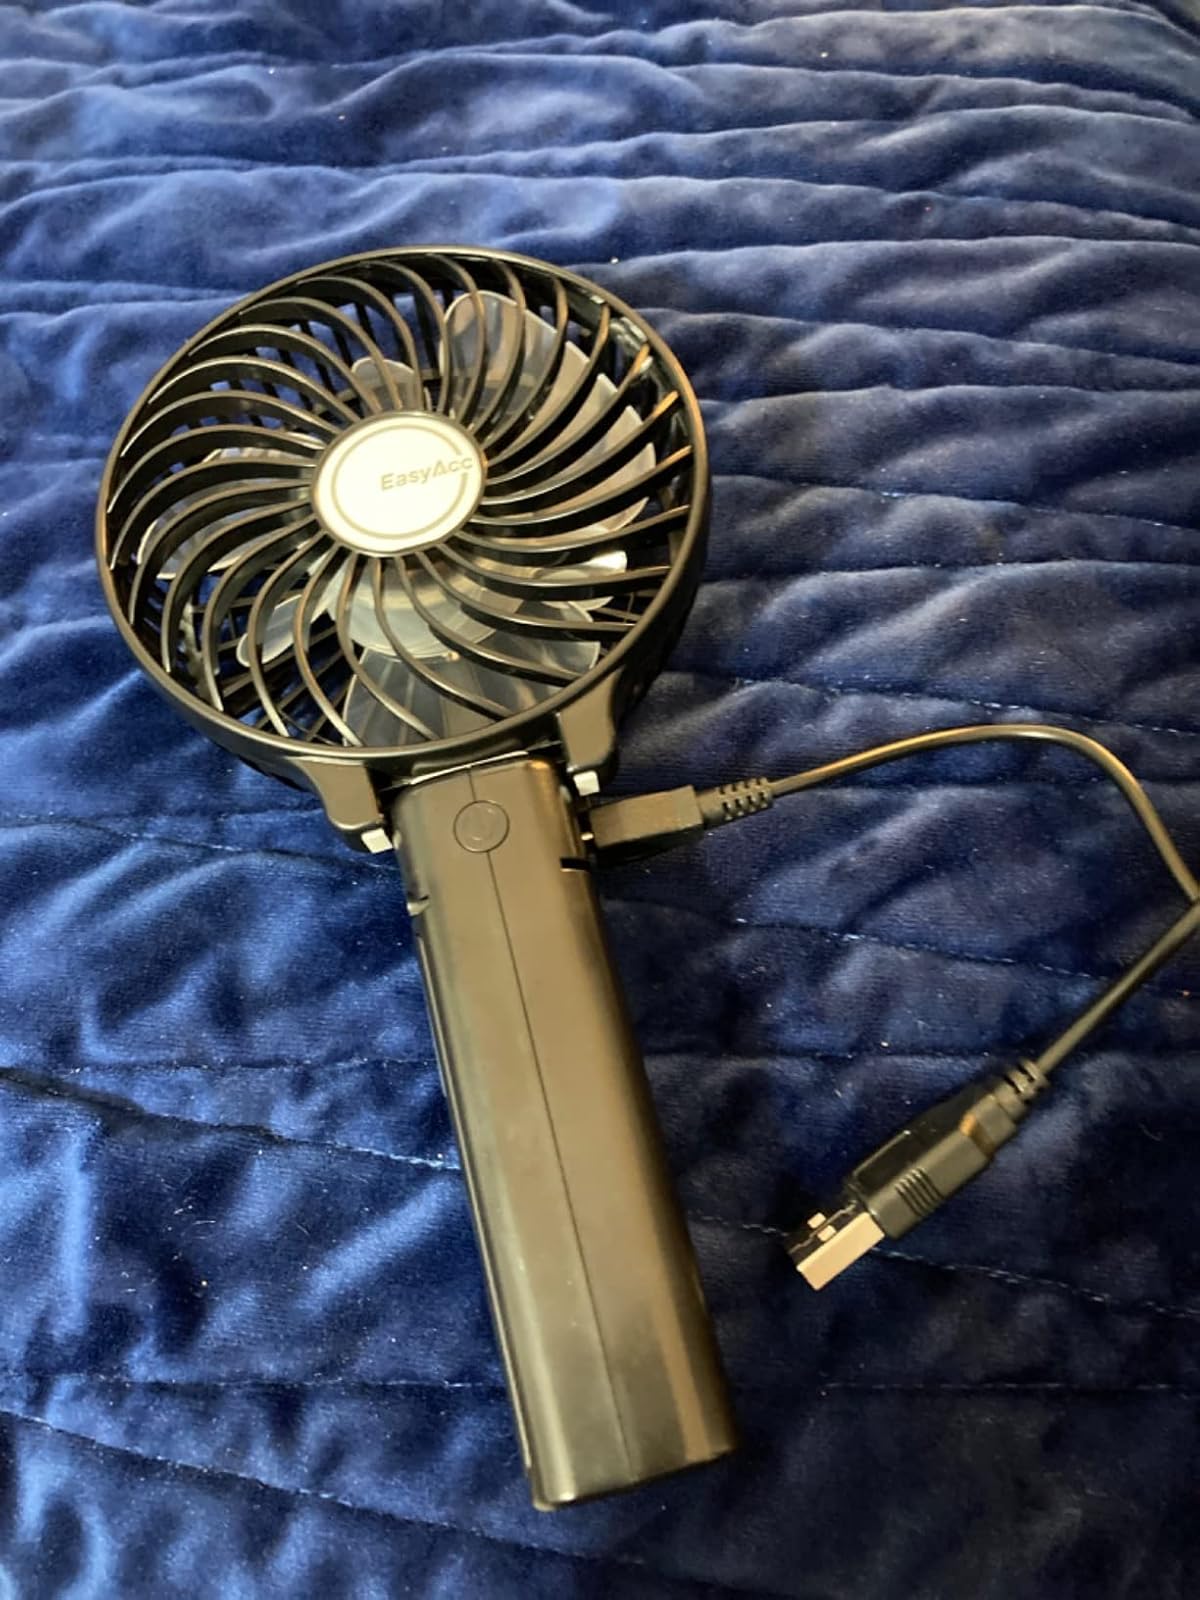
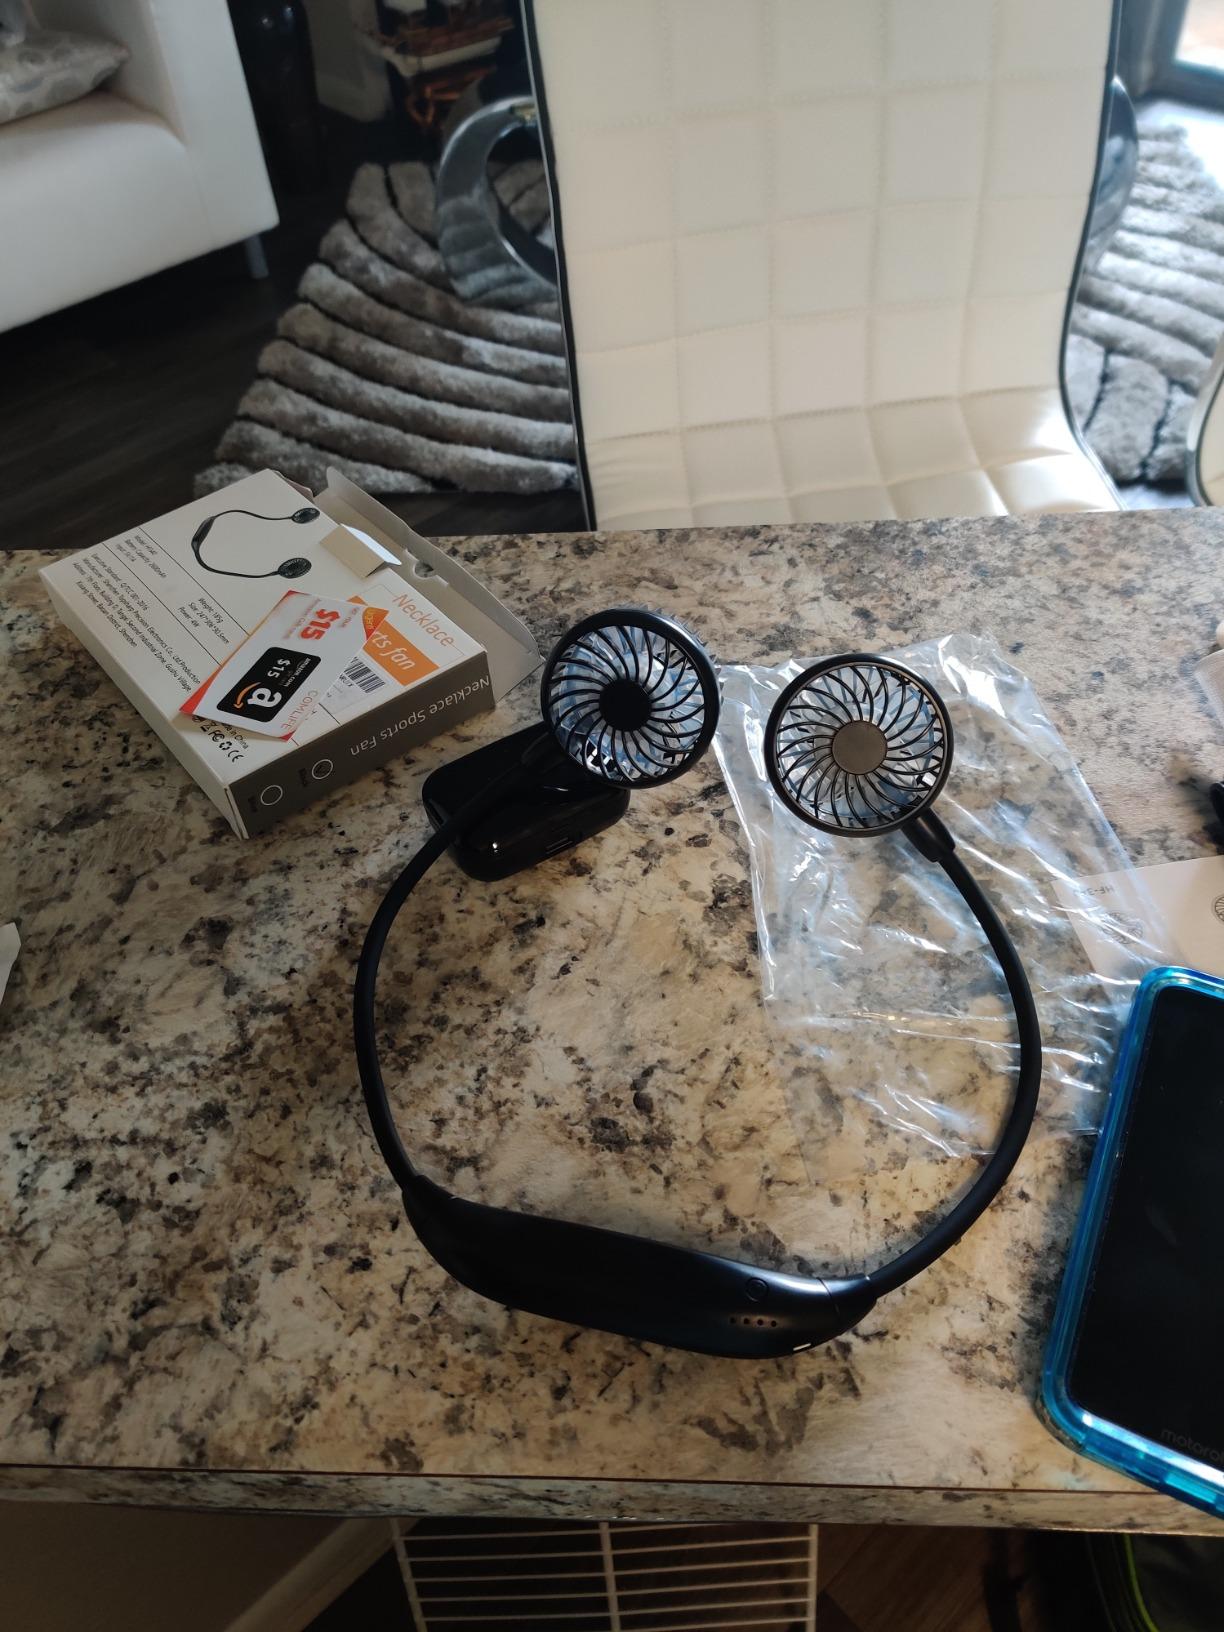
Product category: fan
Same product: no